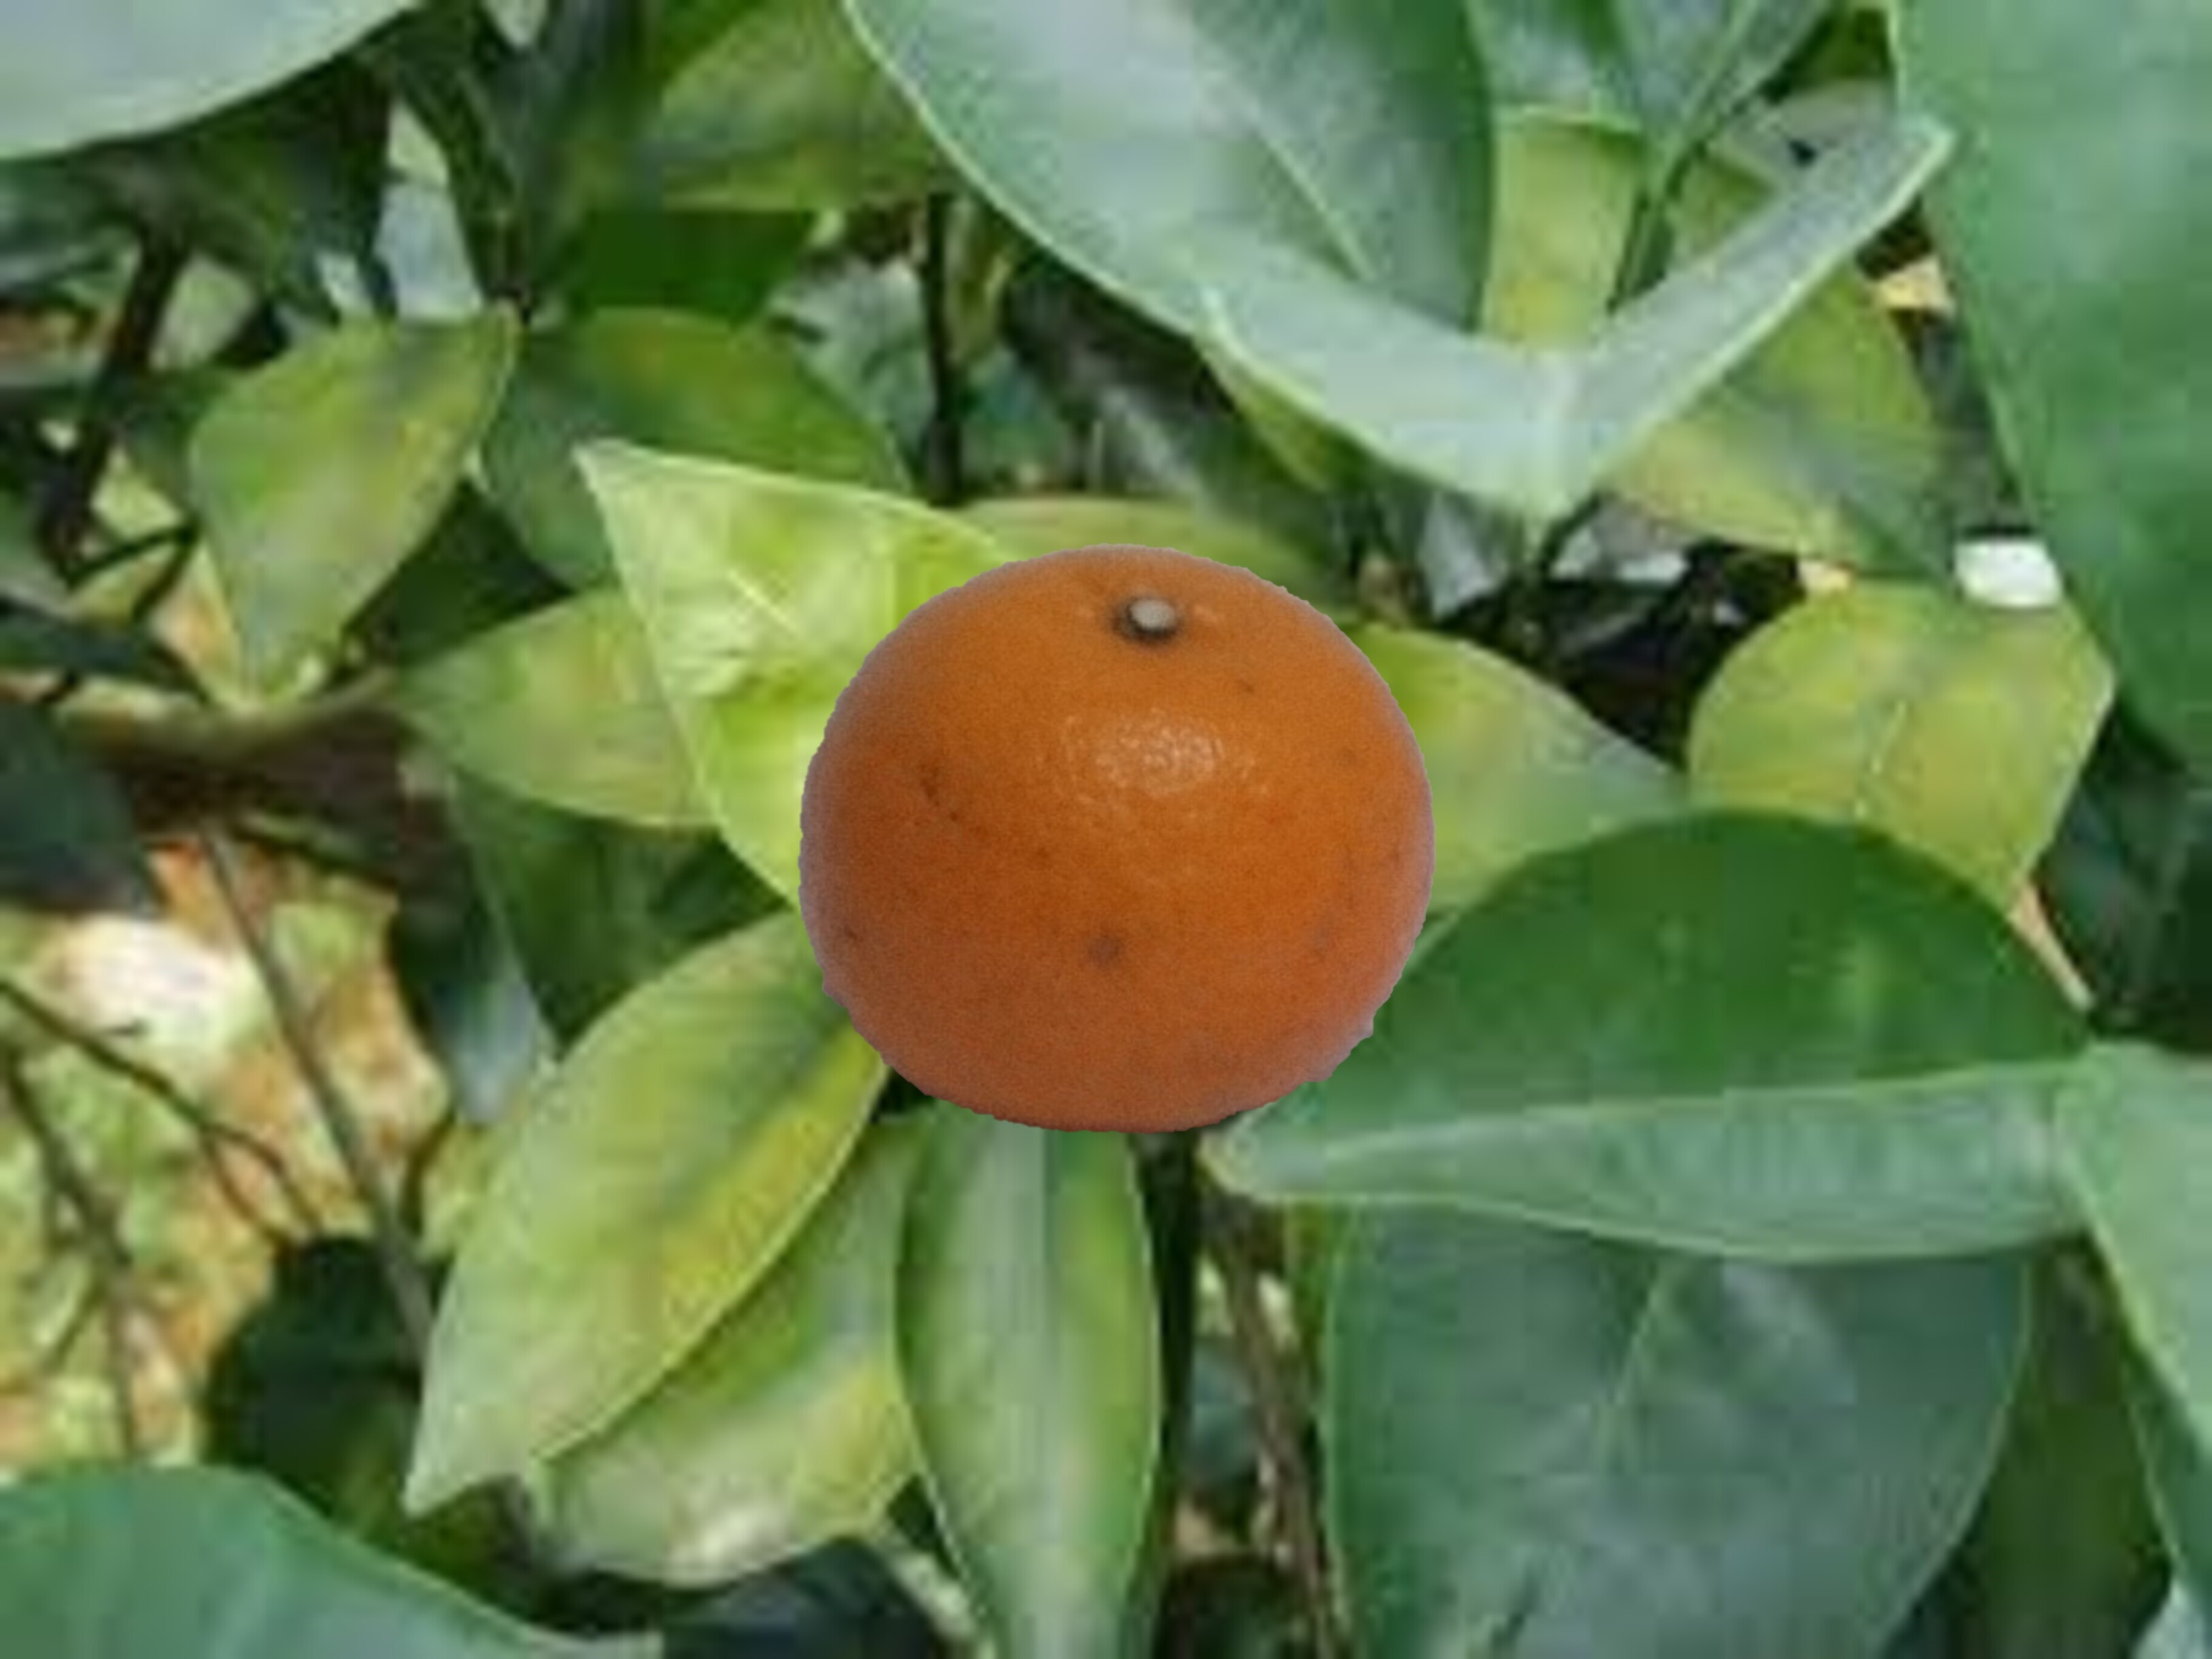
Citrus fruit variety: tankan